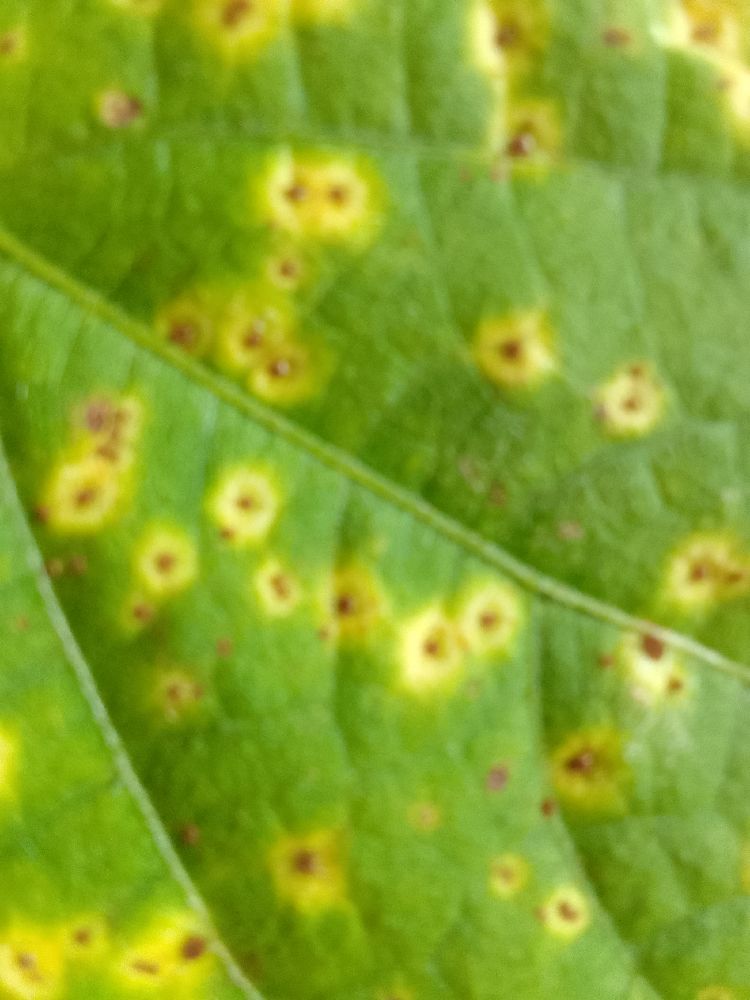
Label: rust